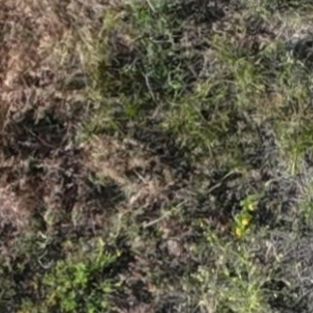
Month: july